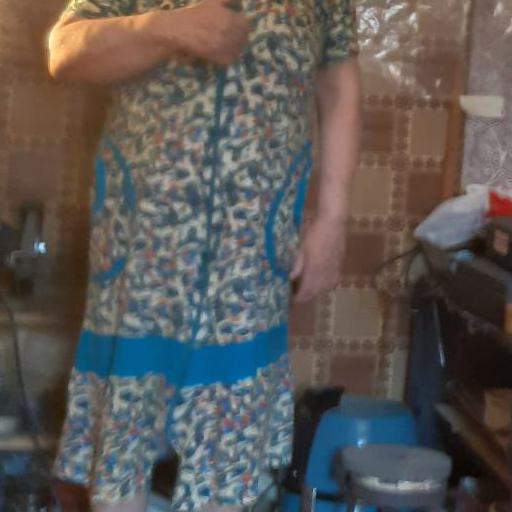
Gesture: no_gesture